1964 Brazilian coup d'état

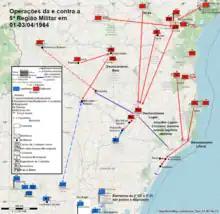

General Justino's Fourth Army published its pro-coup manifesto at 09:00 am on the 1st. In the general's words, "no one could oppose the weapons of the 4th Army". Before making his defection public, he had already banned demonstrations, occupied sensitive points and ordered displacements from Paraíba and Alagoas to Pernambuco, cutting the state from north to south by occupying Vitória do Santo Antão, Caruaru, Palmares, Catende and Goiana. The target was governor Miguel Arraes, surrounded in the Palace of the Princesses by the local garrison. The Military Police guard was sent away, and after 3:00 pm the governor was arrested. Colonel Hangho Trench, commander of the Pernambuco Military Police and loyal to Arraes, wanted to entrench his headquarters in the Derby barracks but was arrested by the Army. Inland, there were reactions by the Peasant Leagues, as in Vitória do Santo Antão and Caruaru. Seixas Dória, governor of Sergipe, was deposed and imprisoned like Arraes.